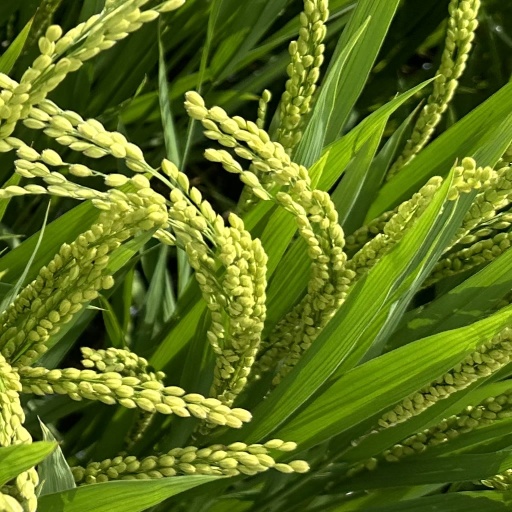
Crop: rice